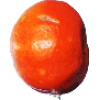
Label: Clementine 1